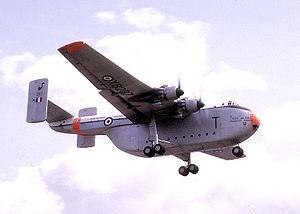
Blackburn Aircraft Limited était un constructeur britannique d’avions qui se concentra sur la production d’avions destinés à la marine.